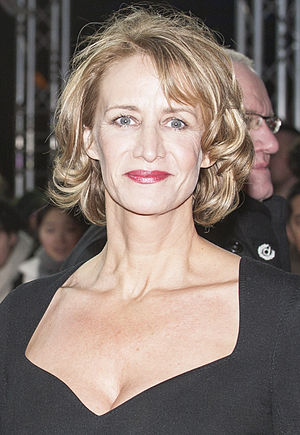
Janet McTeer
Janet McTeer, OBE født 8. maj 1961 engelsk teater-, TV- og filmskuespiller. Hun har haft roller i mere end 40 film- og tv-produktioner. Hun har vundet 8 priser, her i blandt en Golden Globe, samt været nomineret til 2 Oscars.